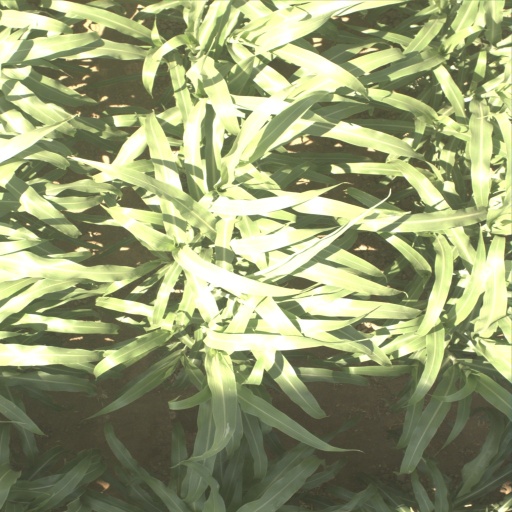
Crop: sorghum